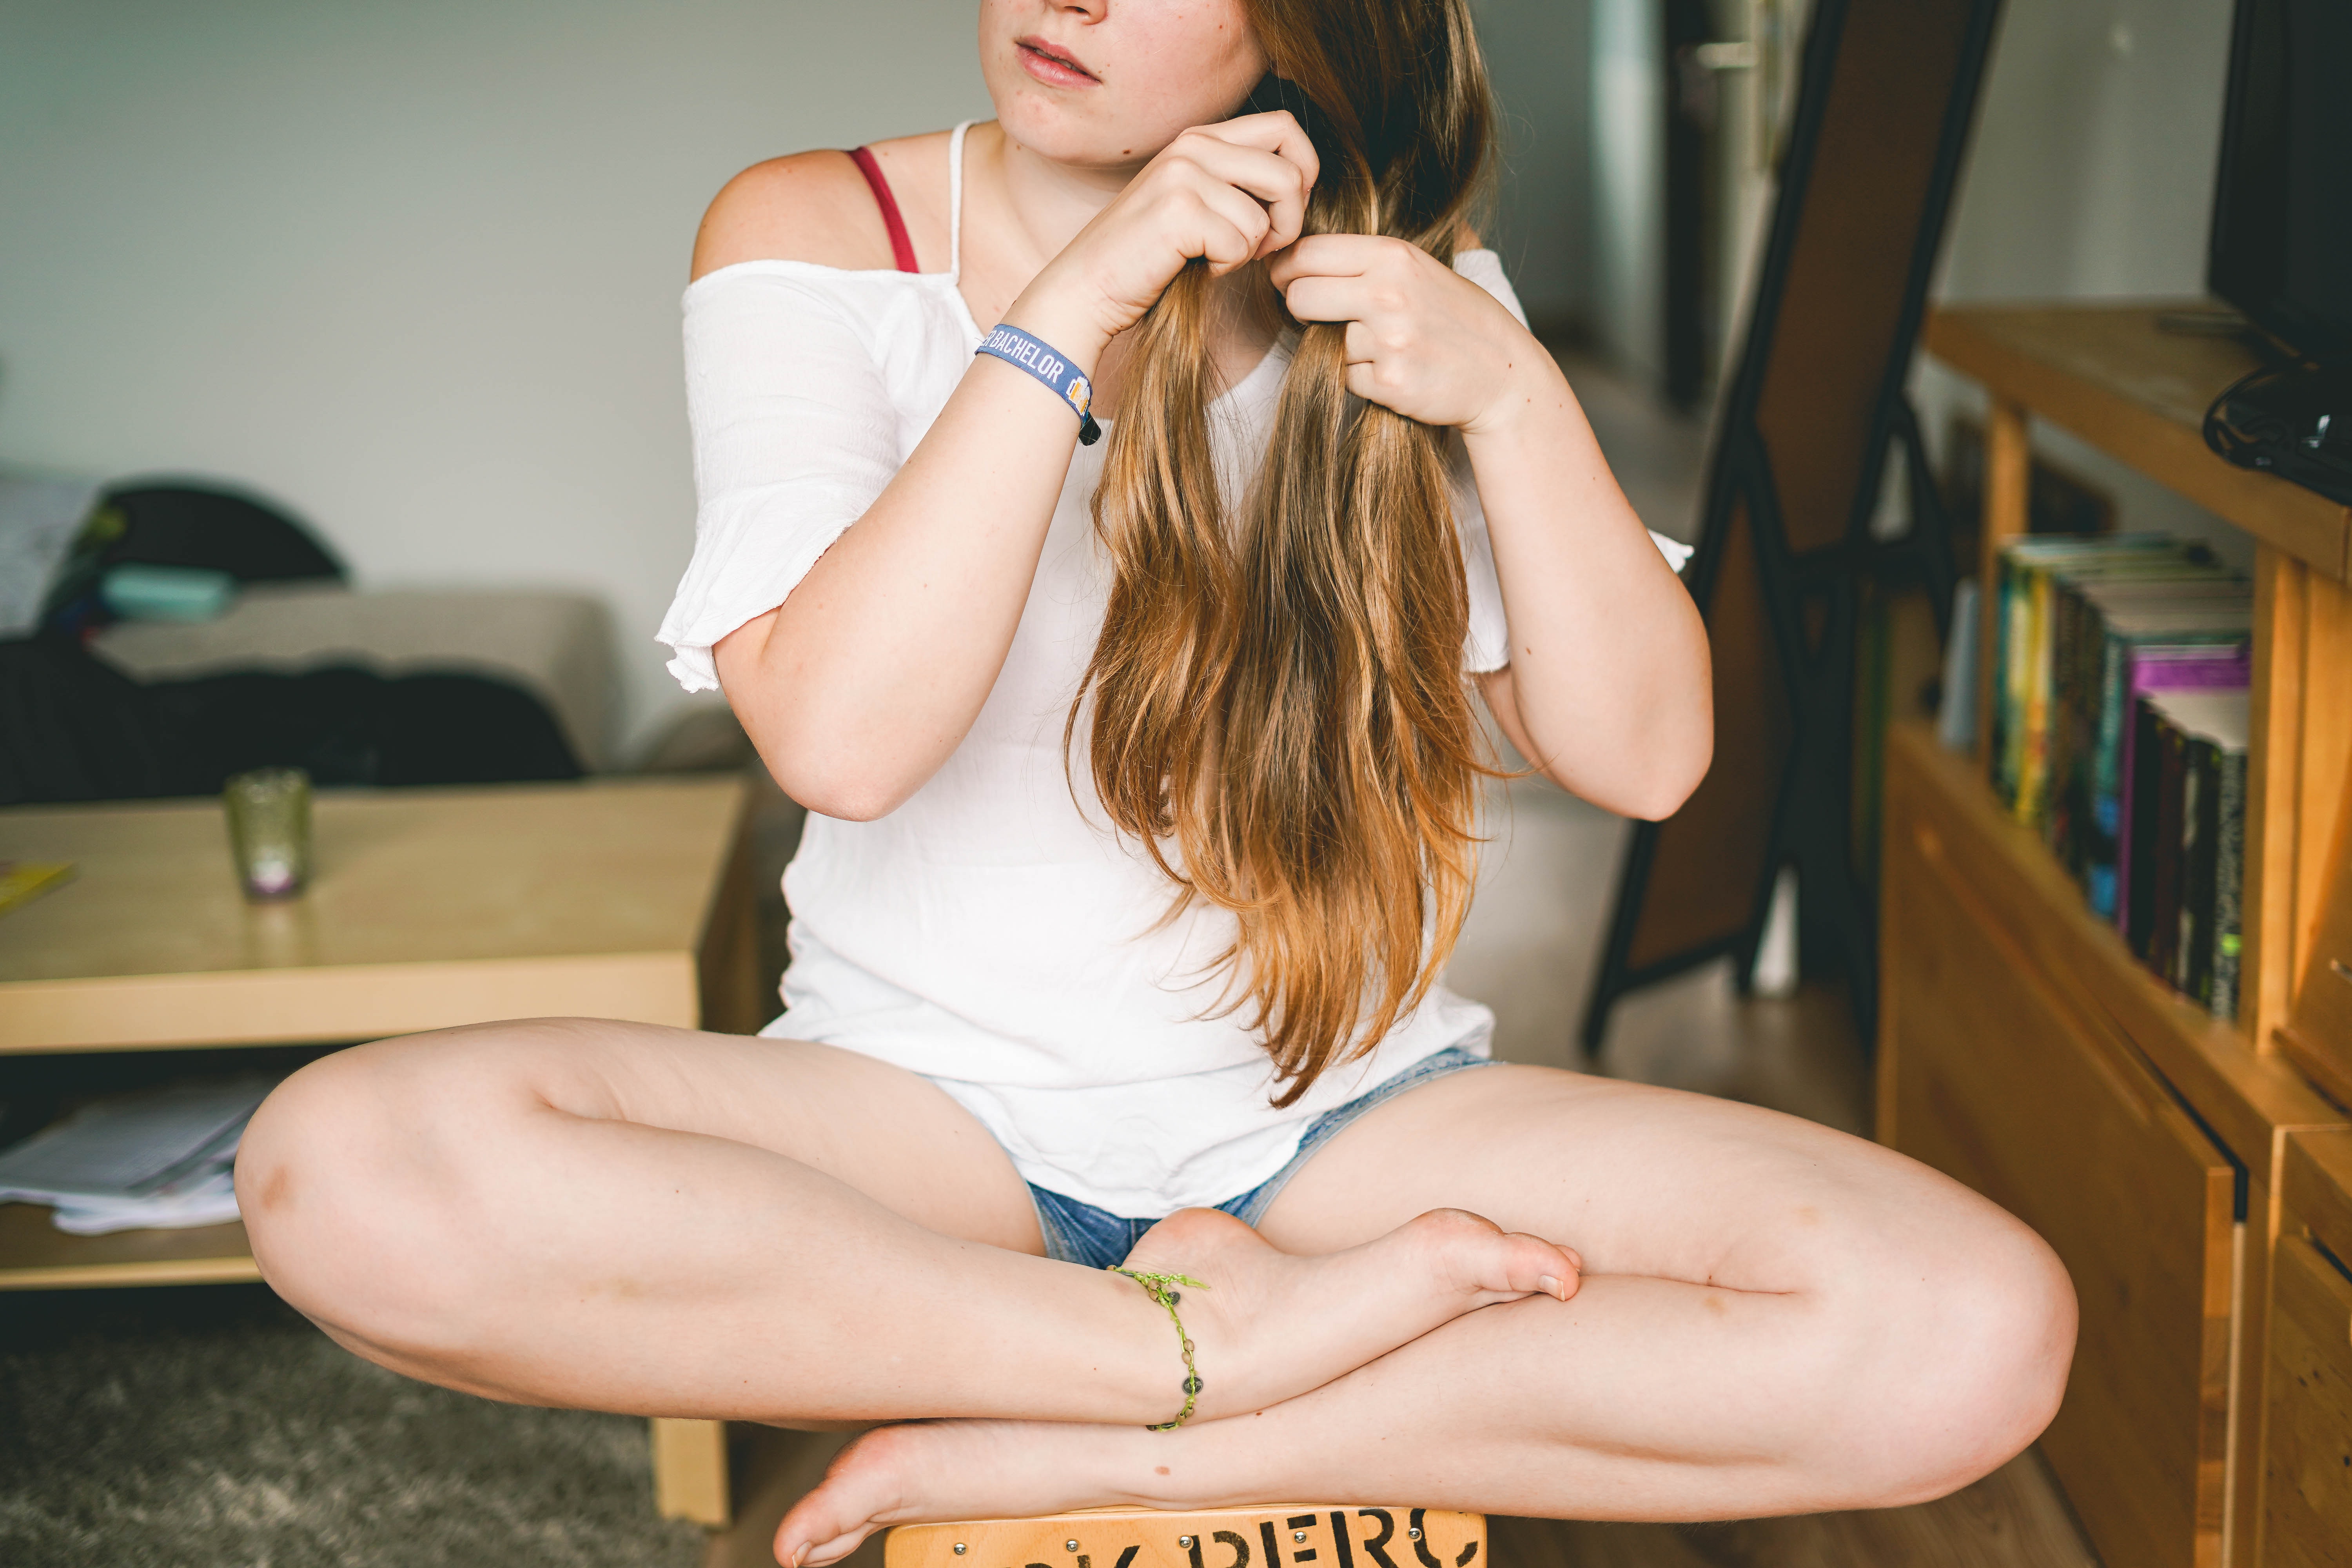
hair, sitting, leg, thigh, beauty, skin, human leg, long hair, hairstyle, shoulder, joint, arm, fashion, knee, neck, brown hair, human body, muscle, hand, finger, sportswear, flesh, model, shorts, throat, abdomen, black hair, style